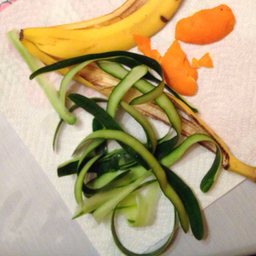
Label: trash